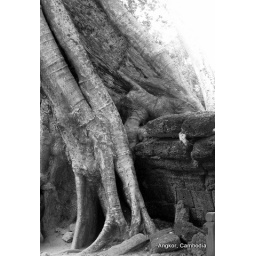
A wall overgrown by trees in Angkor